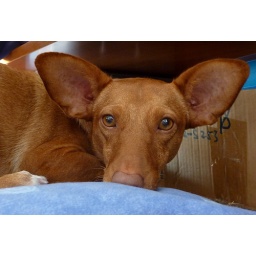
Isa likes to sit on a chair by my boyfriend's desk while he works.